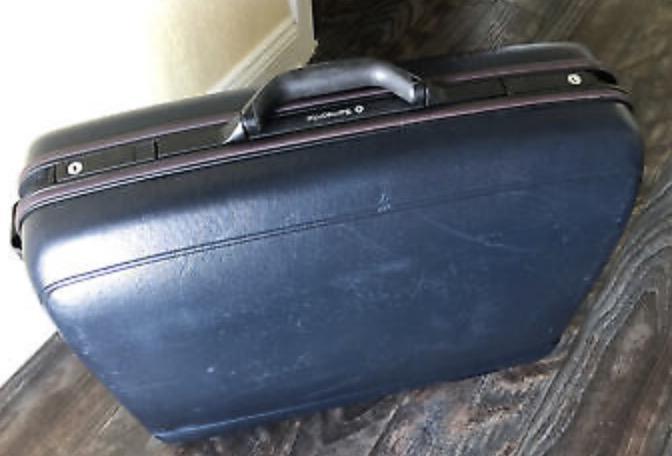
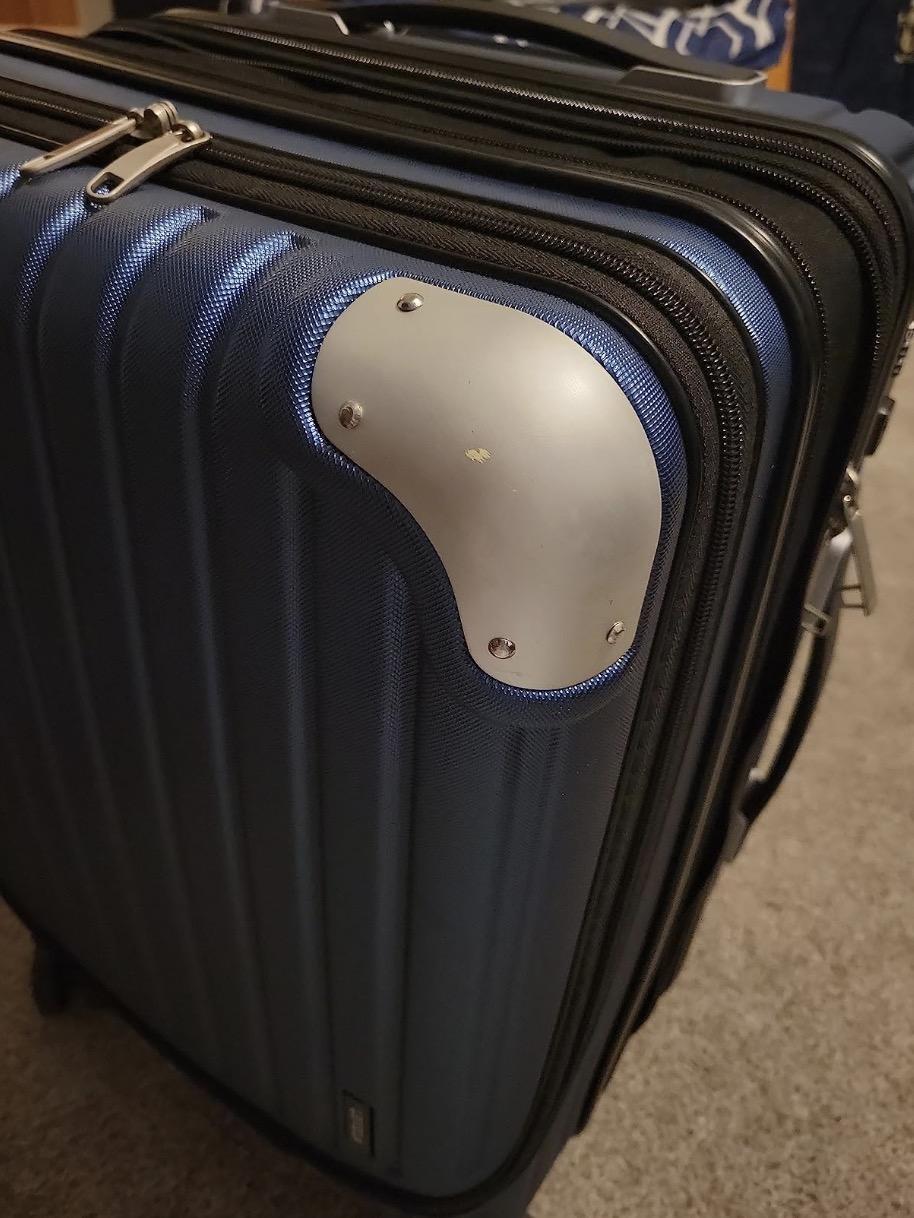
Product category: items_tea
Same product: no